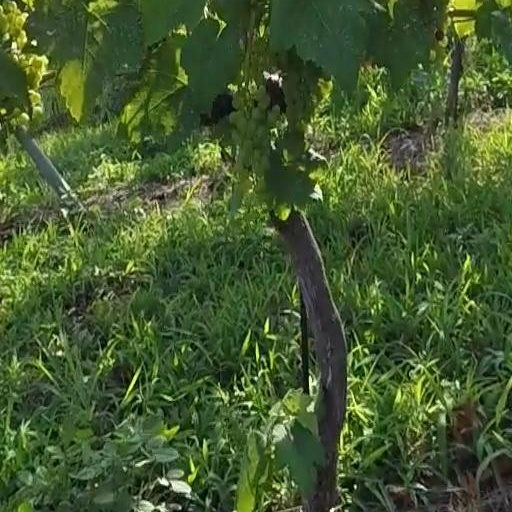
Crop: grape